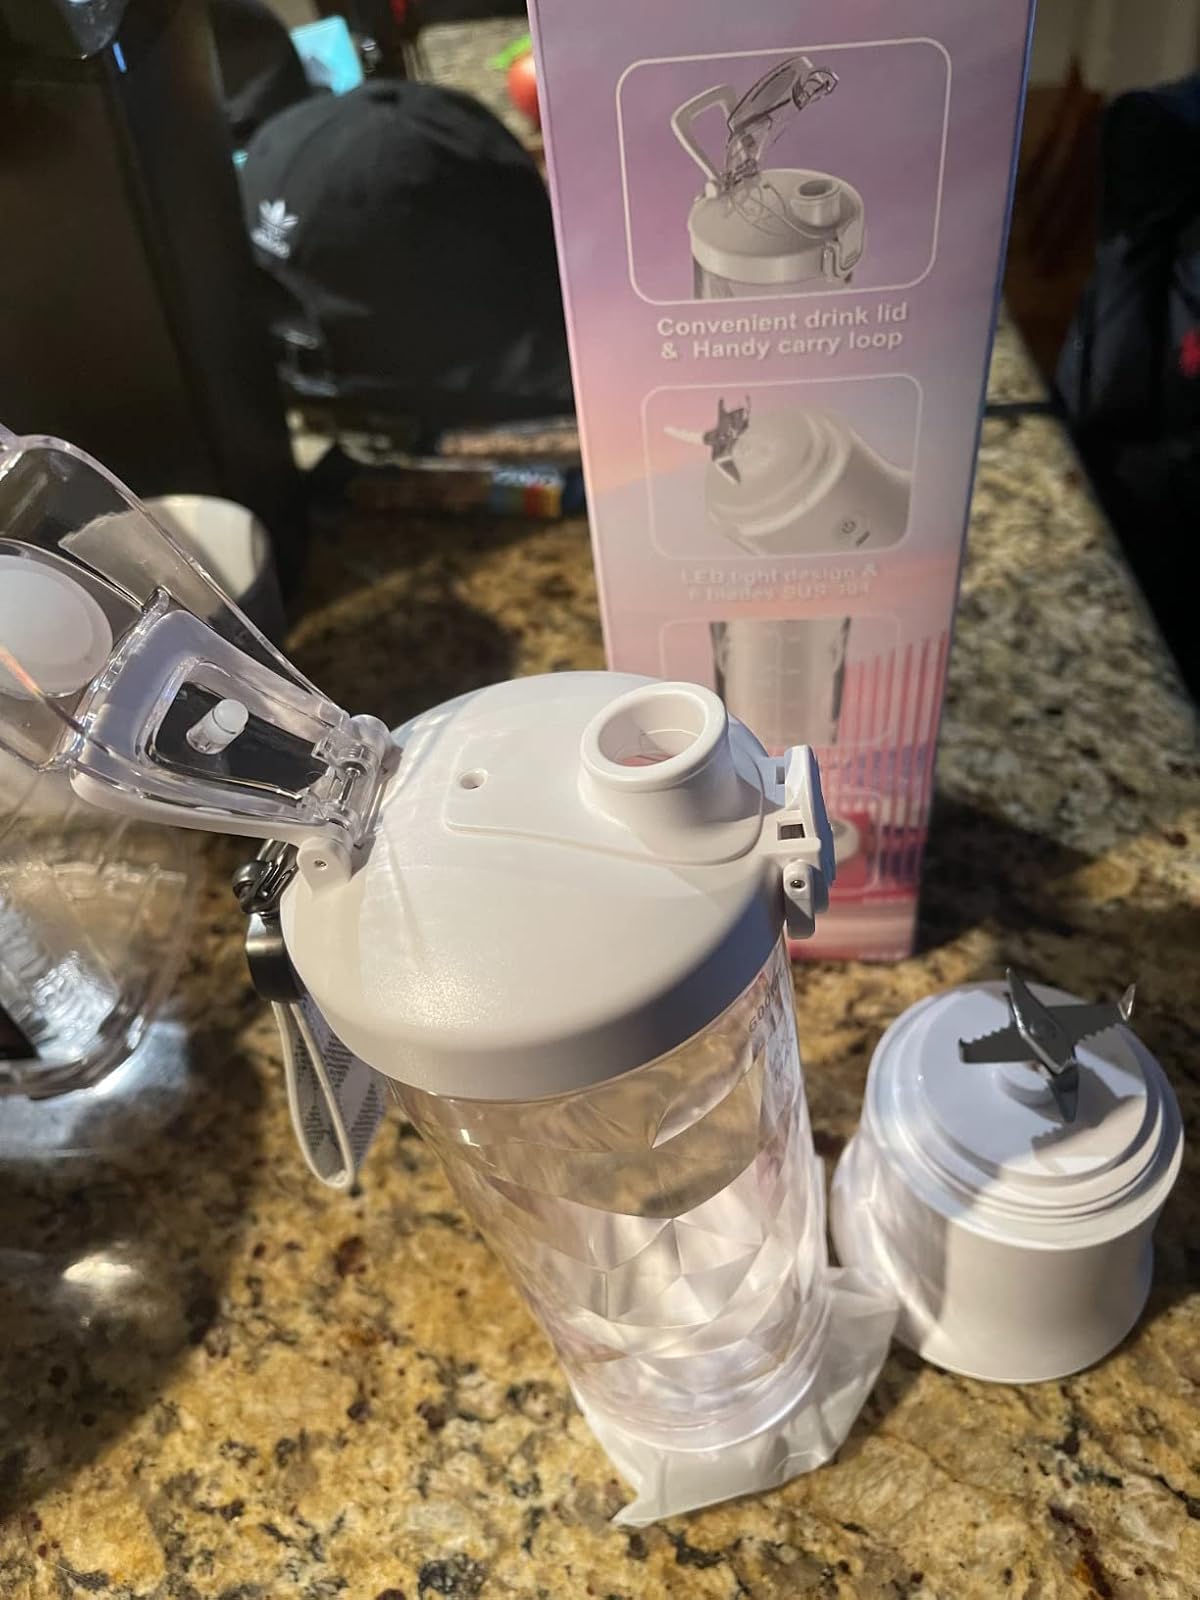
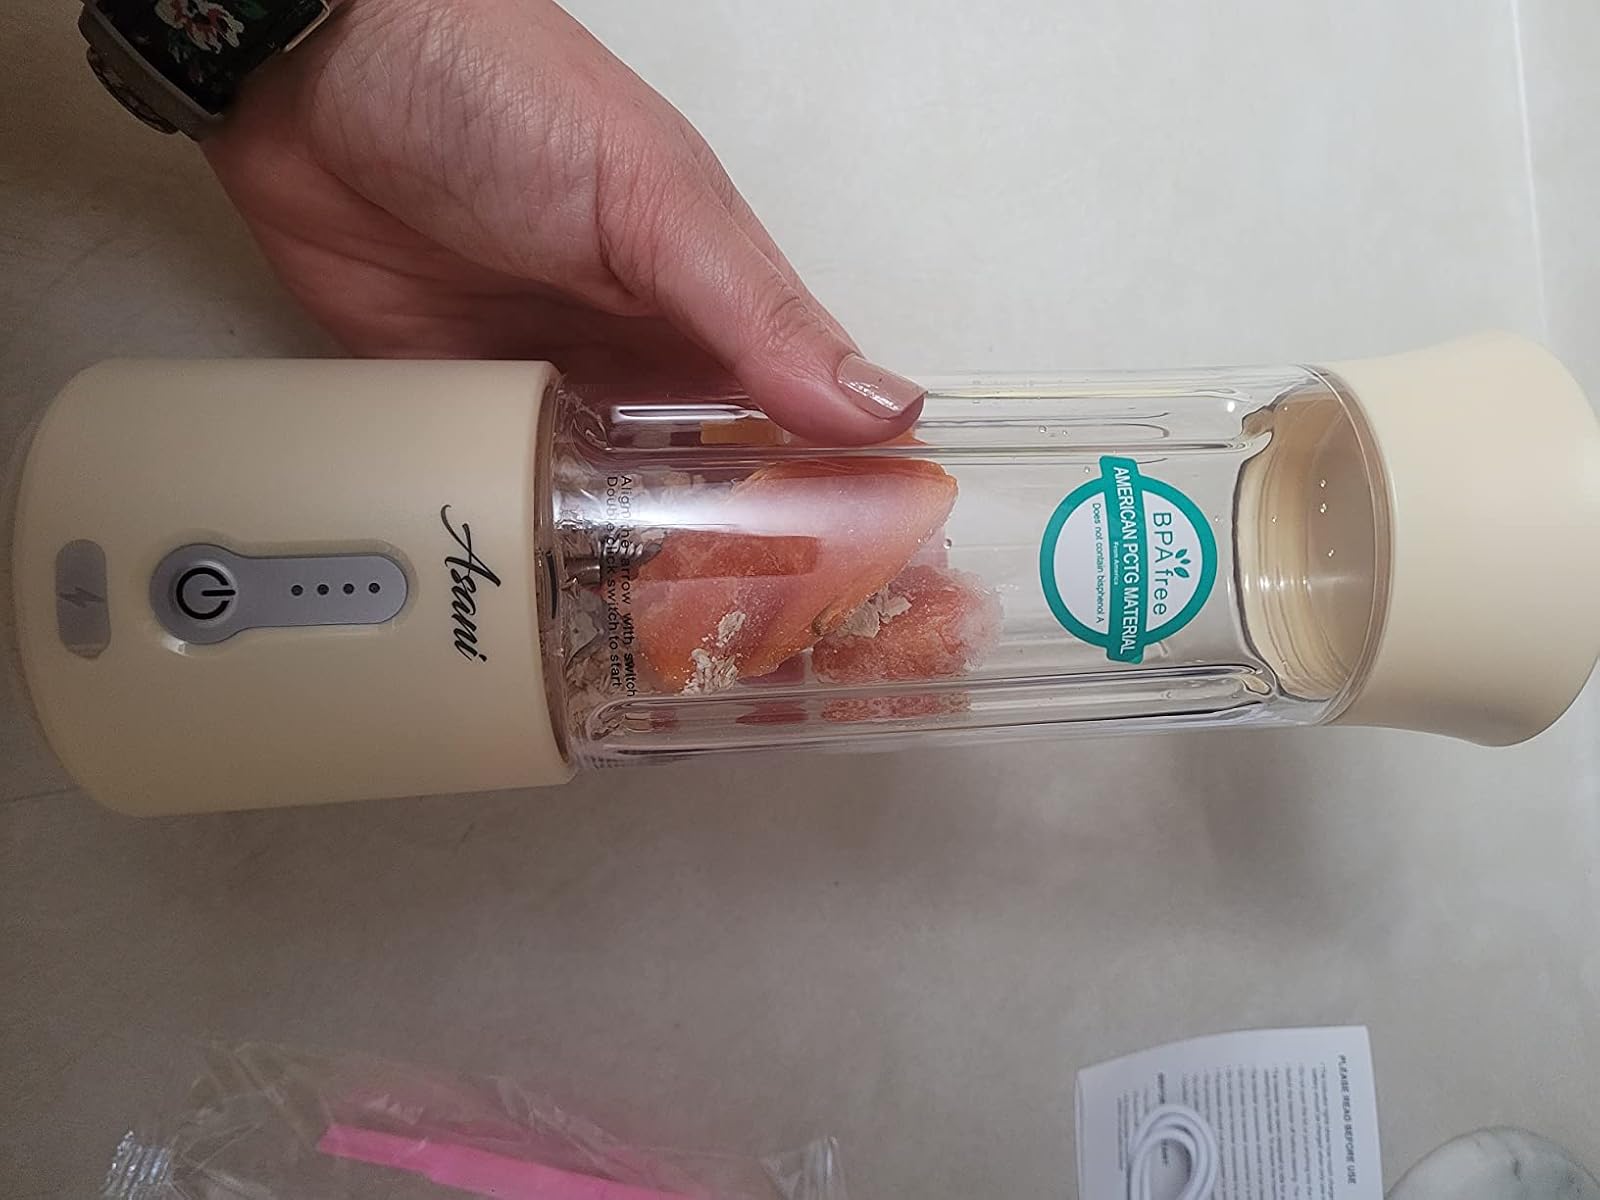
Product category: items_blender
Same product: no